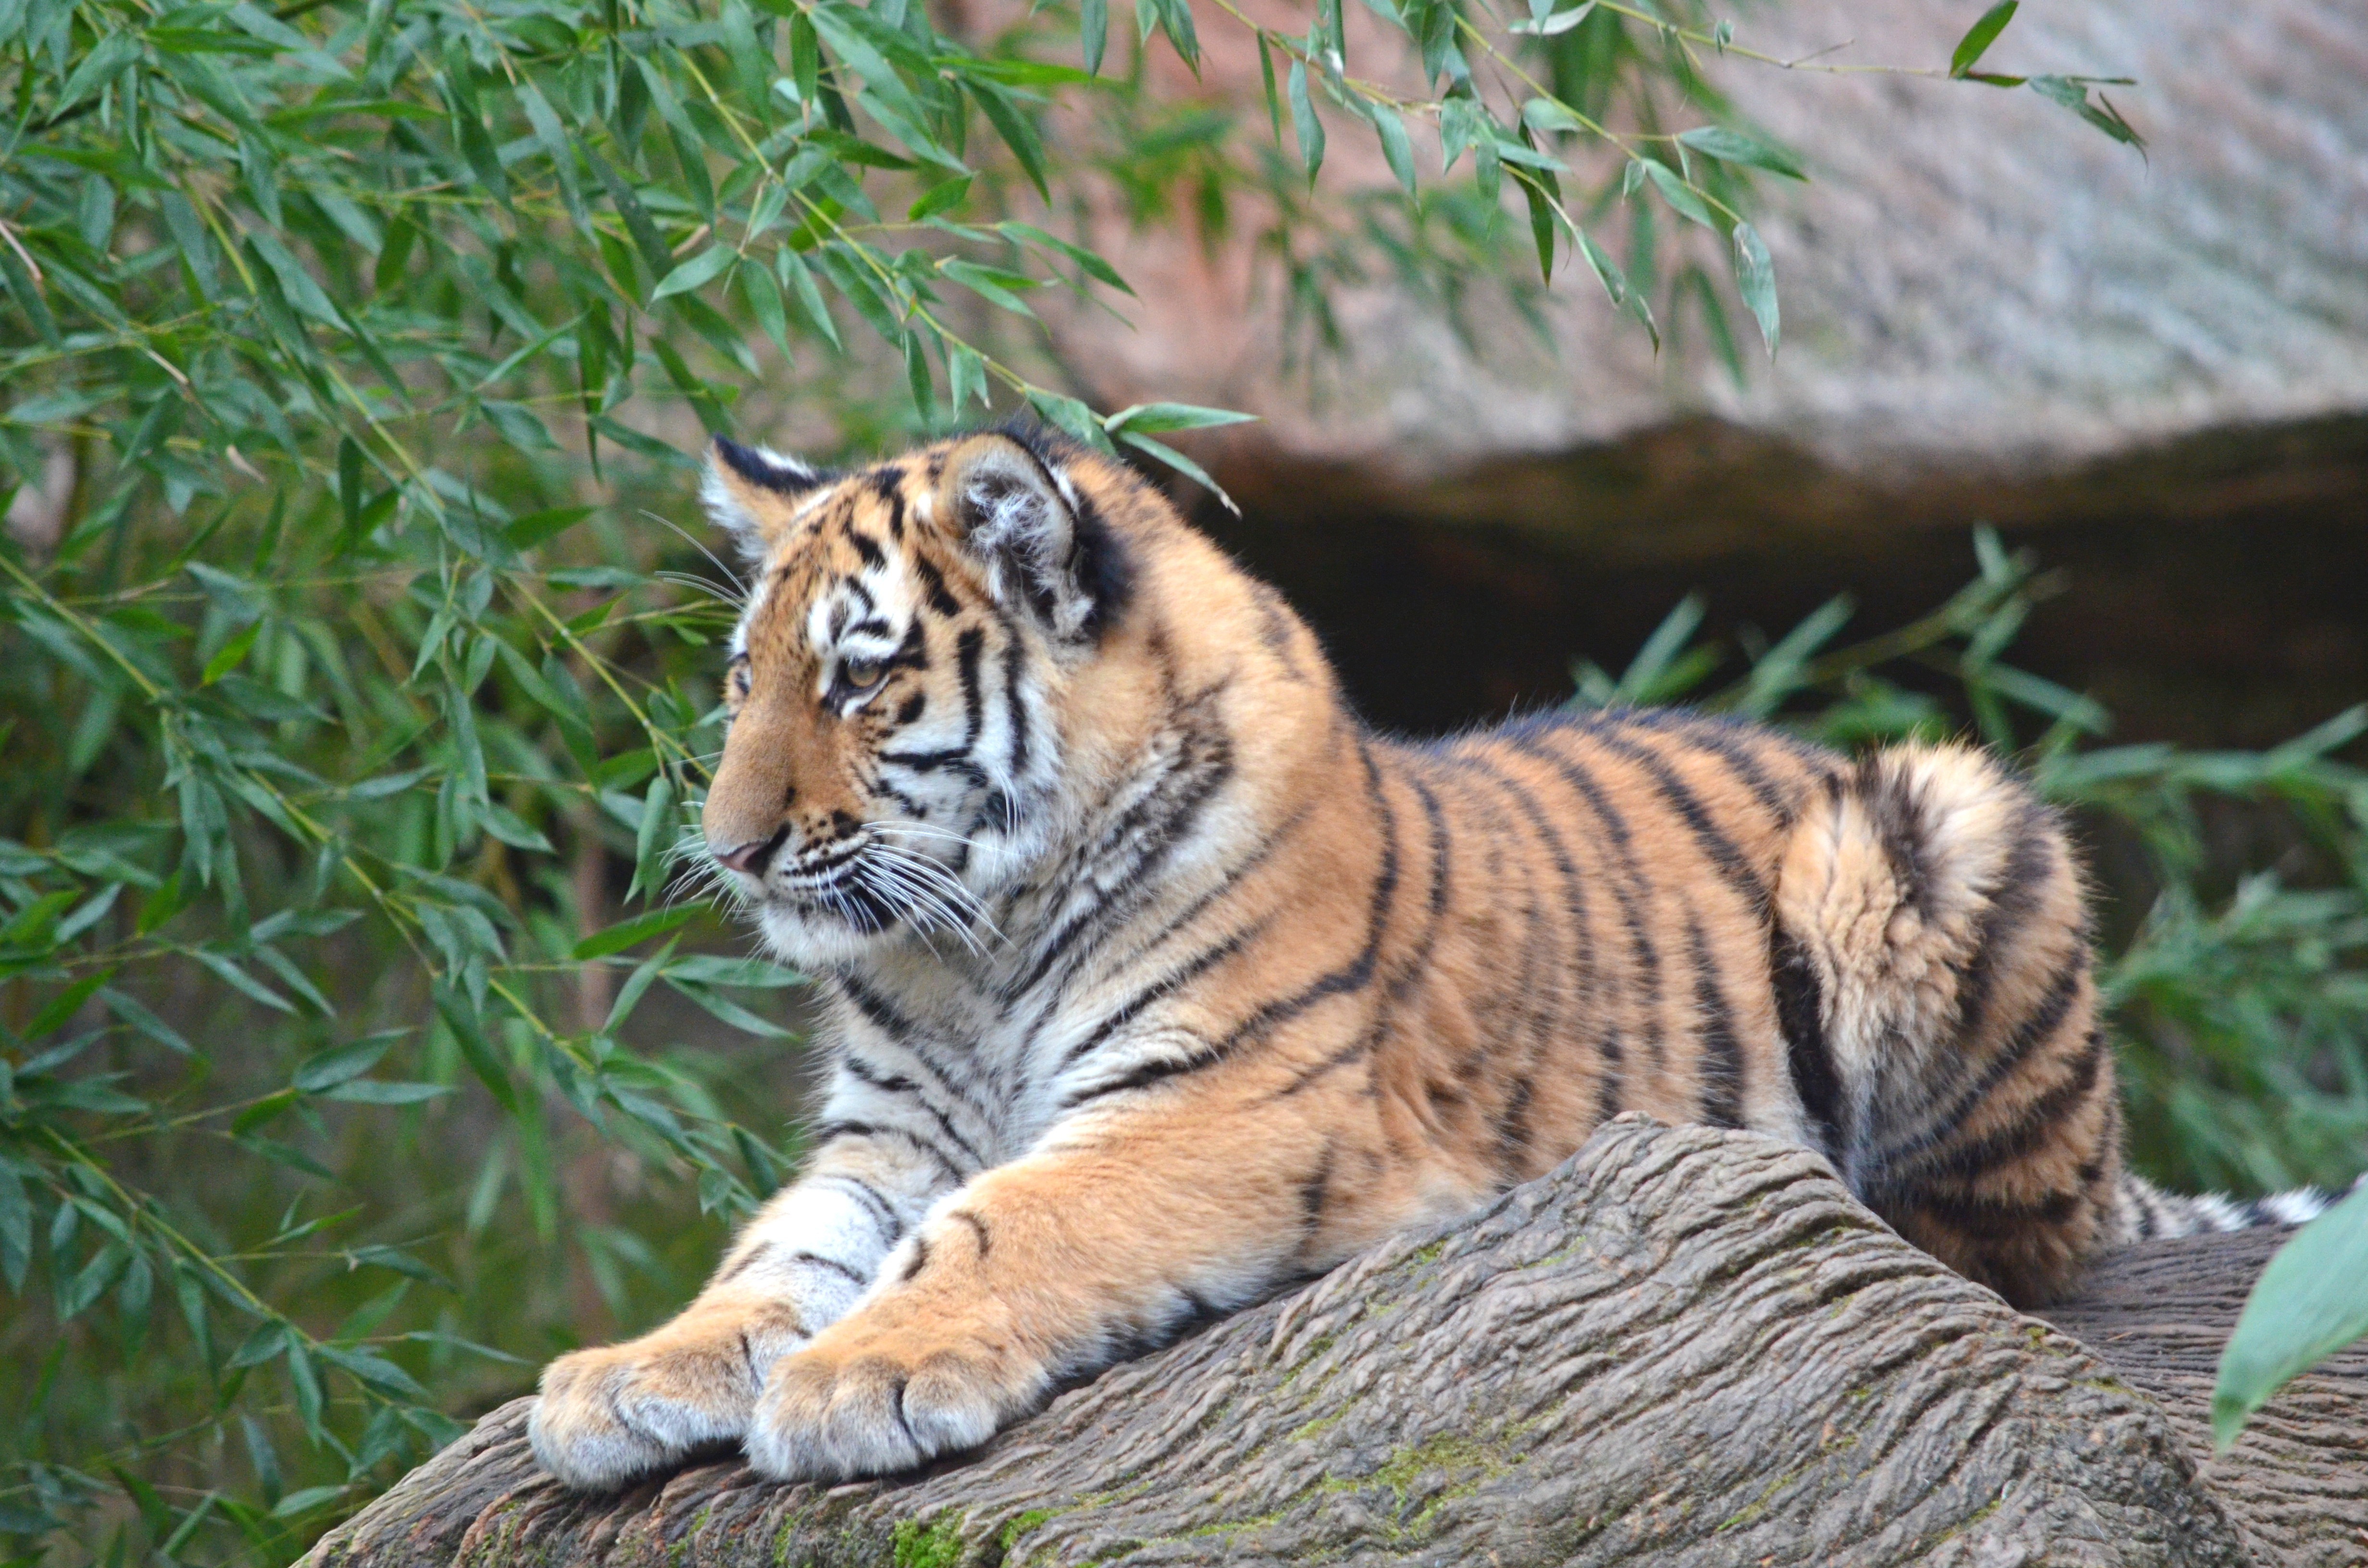
wildlife, wild, zoo, cat, mammal, fauna, wild animal, tiger, animals, vertebrate, amurtiger, safari, nuremberg, tiger cub, big cats, cat like mammal